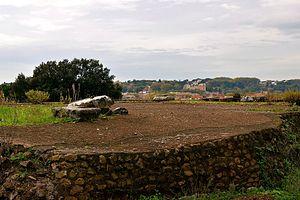
Le temple d'Apollon Palatin est le deuxième temple de Rome dédié à Apollon, construit sur le Palatin par Auguste. Il s'intègre dans un complexe plus vaste étroitement lié à la résidence d'Auguste et de Livie, l'Area Apollinis, qui comprend également un portique, une bibliothèque et un arc de triomphe.